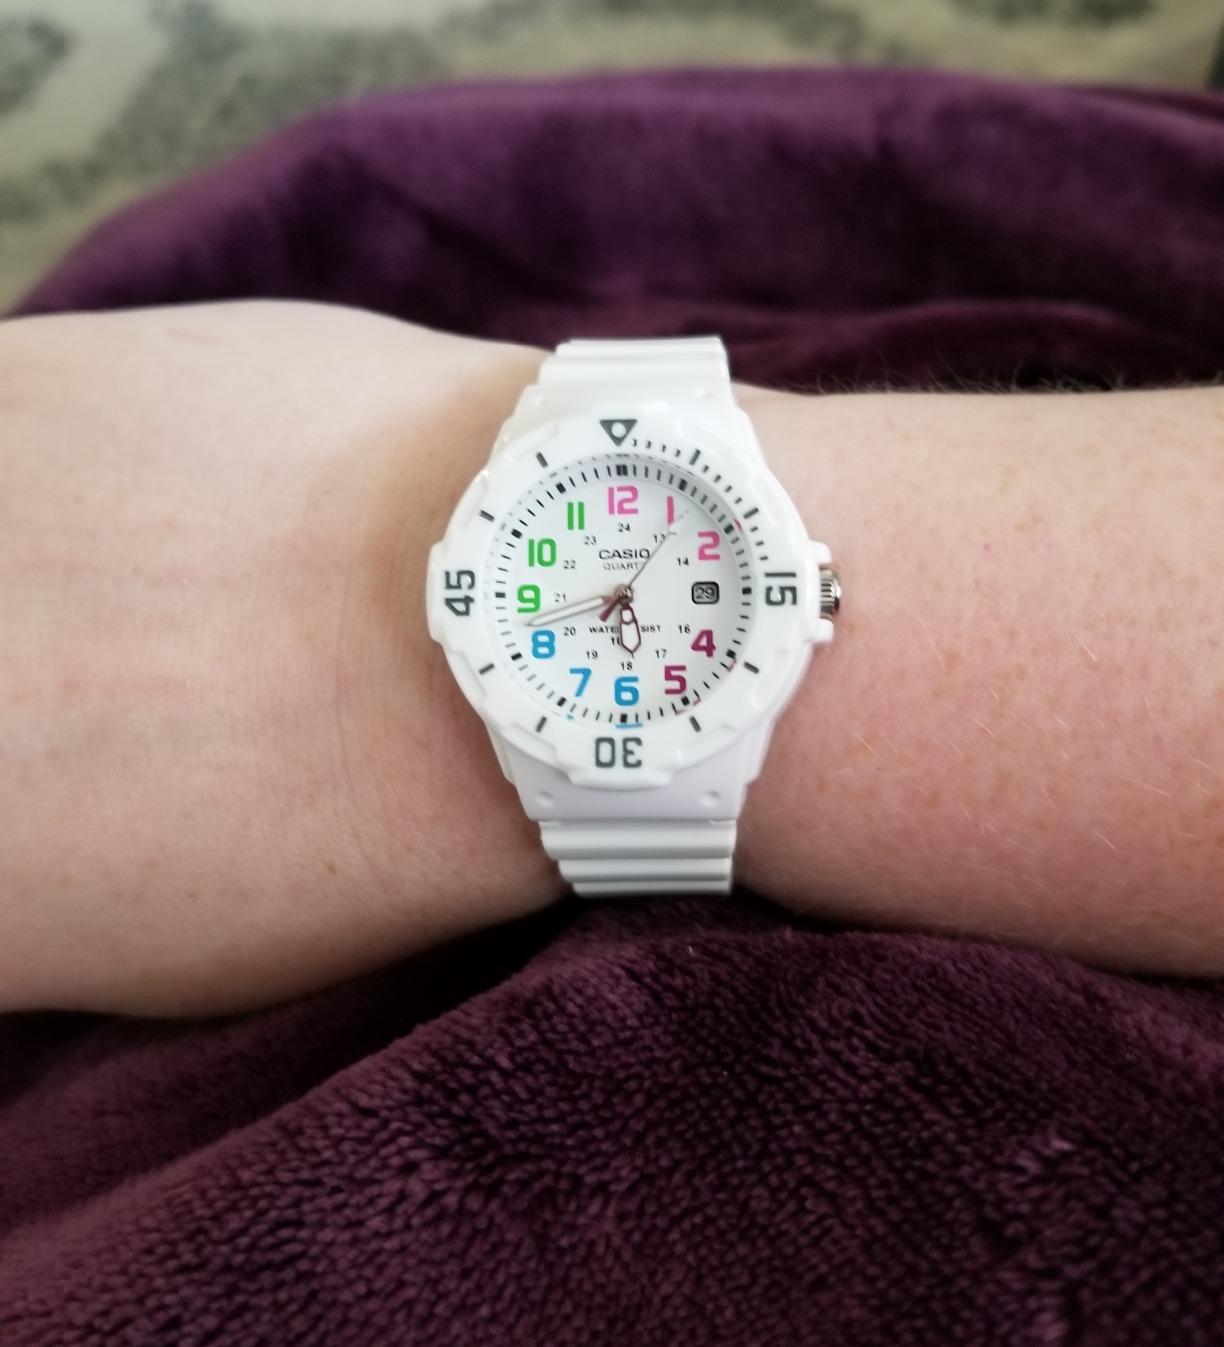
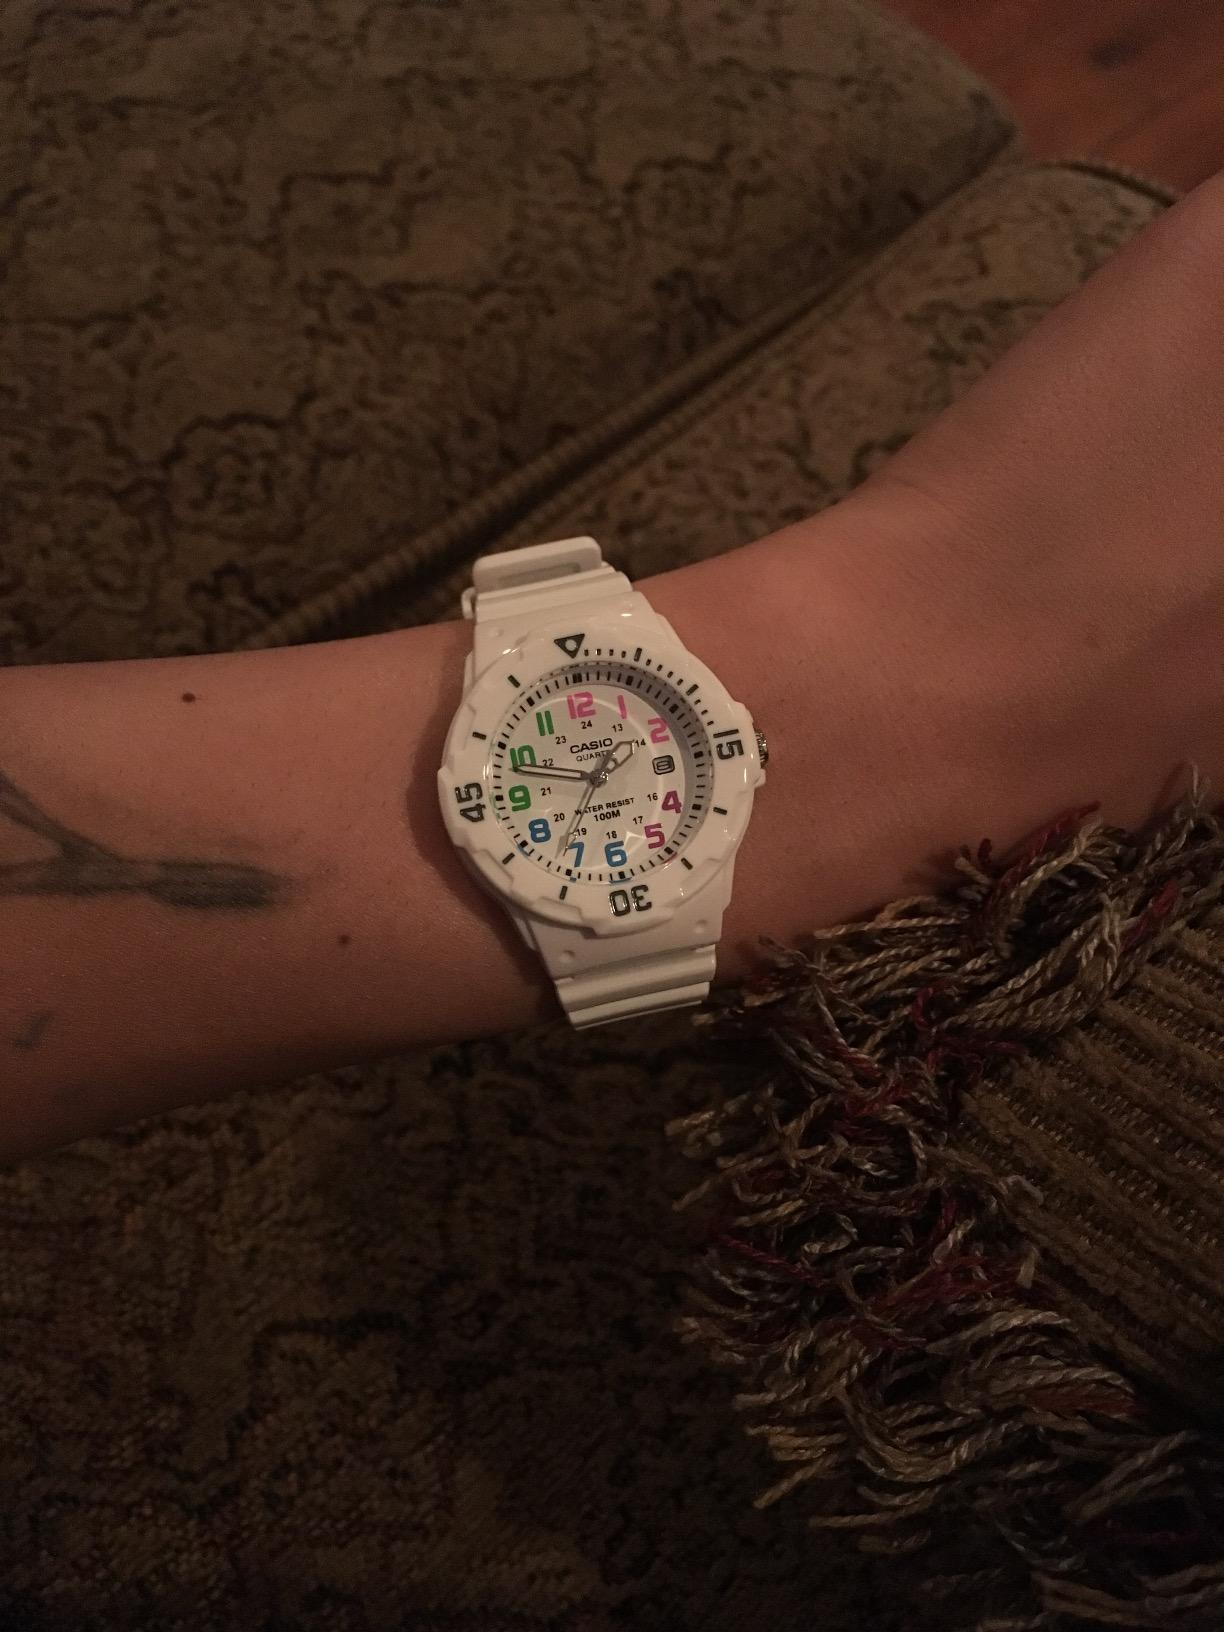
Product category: accessories_watch
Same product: yes